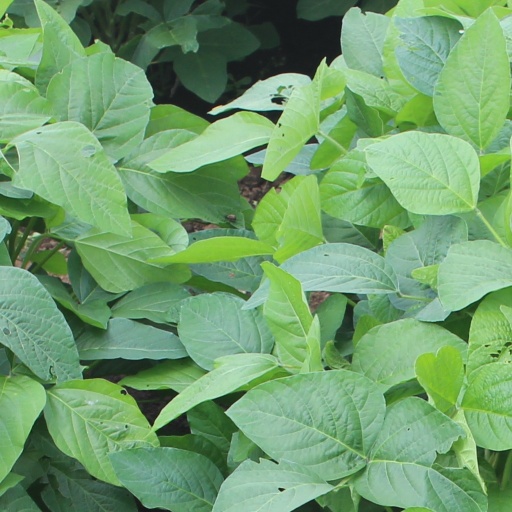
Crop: soybean